MS Zaandam

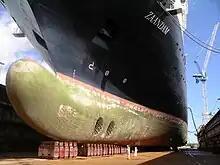
"Zaandam"s bulbous bow

The ship has a , a and measures . The ship is long with a beam of and a draught of . As built the vessel had a GT of 60,906 and DWT 6,150. As built "Zaandam" was long overall and between perpendiculars with a beam of . The vessel is powered by a diesel-electric system turning two propeller shafts creating . This gives "Zaandam" a maximum speed of .